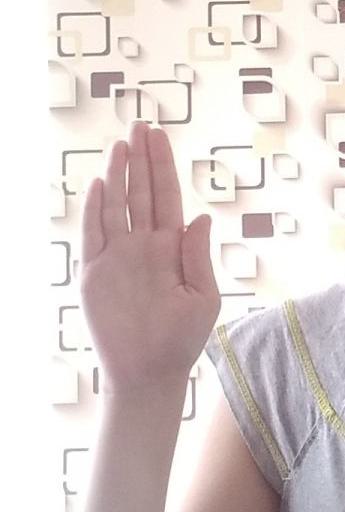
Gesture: stop